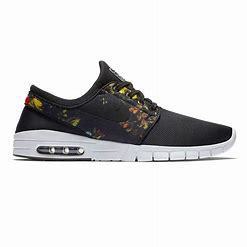
Brand: Nike
Model: SB Stefan Janoski Max